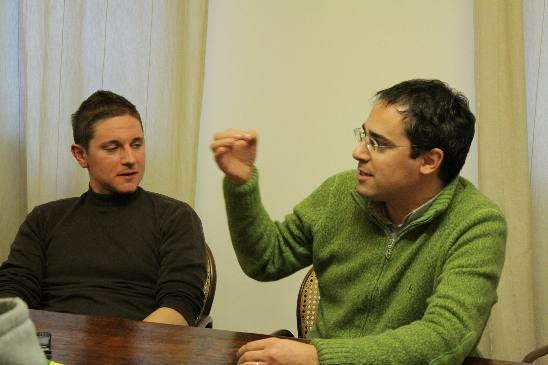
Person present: Yes